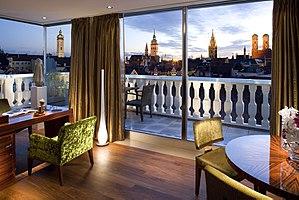
Le Mandarin Oriental Munich est un hôtel situé dans la vieille ville de Munich, près de la commerçante artère Maximilianstrasse et de la célèbre brasserie Hofbräuhaus. Le bâtiment abritant le Mandarin Oriental Munich a été initialement construit en 1880 et servait d'opéra municipal. En 1990, le bâtiment a été converti en usage hôtelier et a finalement été acheté par le groupe Mandarin Oriental Hotel en 2000. En 2015, l'hôtel a fait l'objet d'une vaste rénovation de ses espaces publics et a ouvert un nouveau restaurant ainsi qu'un nouveau salon dans le hall.